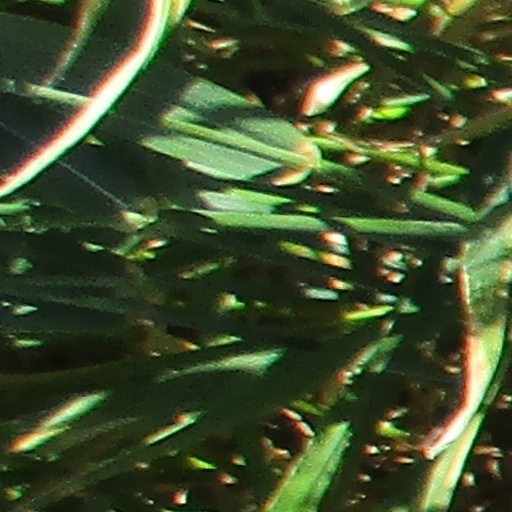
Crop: wheat